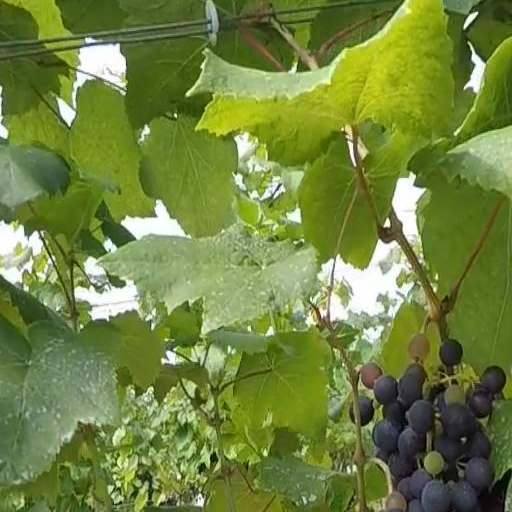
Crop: grape